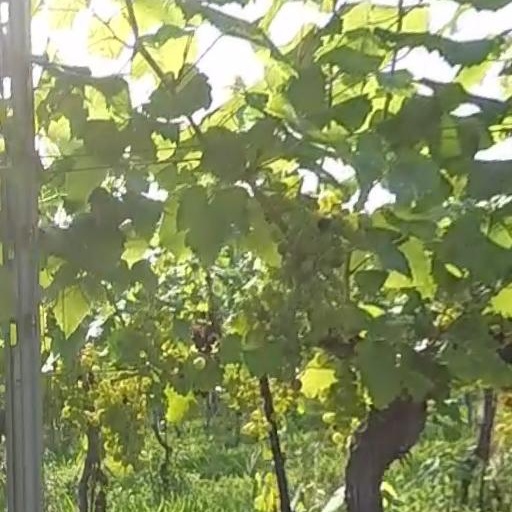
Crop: grape